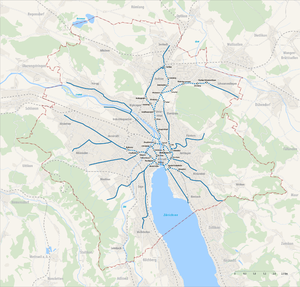
Projet du métro Zurich (1962)